Bhausaheb Maharaj

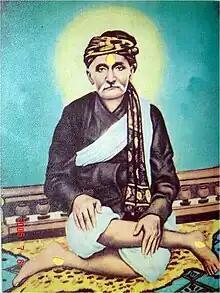
Shri Samartha Sadaguru Bhausaheb Maharaj

Bhausaheb Maharaj ( - c. 1914) was the founder of the Inchegeri Sampradaya, to which the well-known Indian guru Nisargadatta Maharaj belonged.